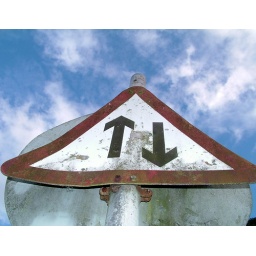
A sign near my house, showing where the sky and ground are.